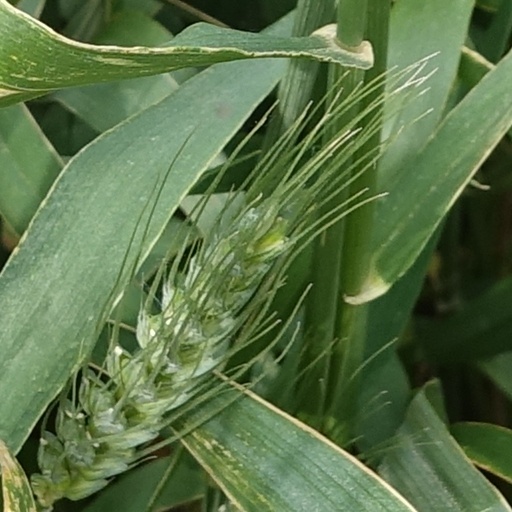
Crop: wheat